Hildegard Körner

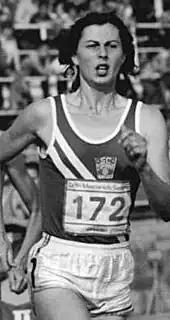
Ullrich in 1980

Hildegard Körner ( Ullrich; born 20 December 1959 in Urnshausen) is a retired East German middle distance runner who specialized in the 800 metres.